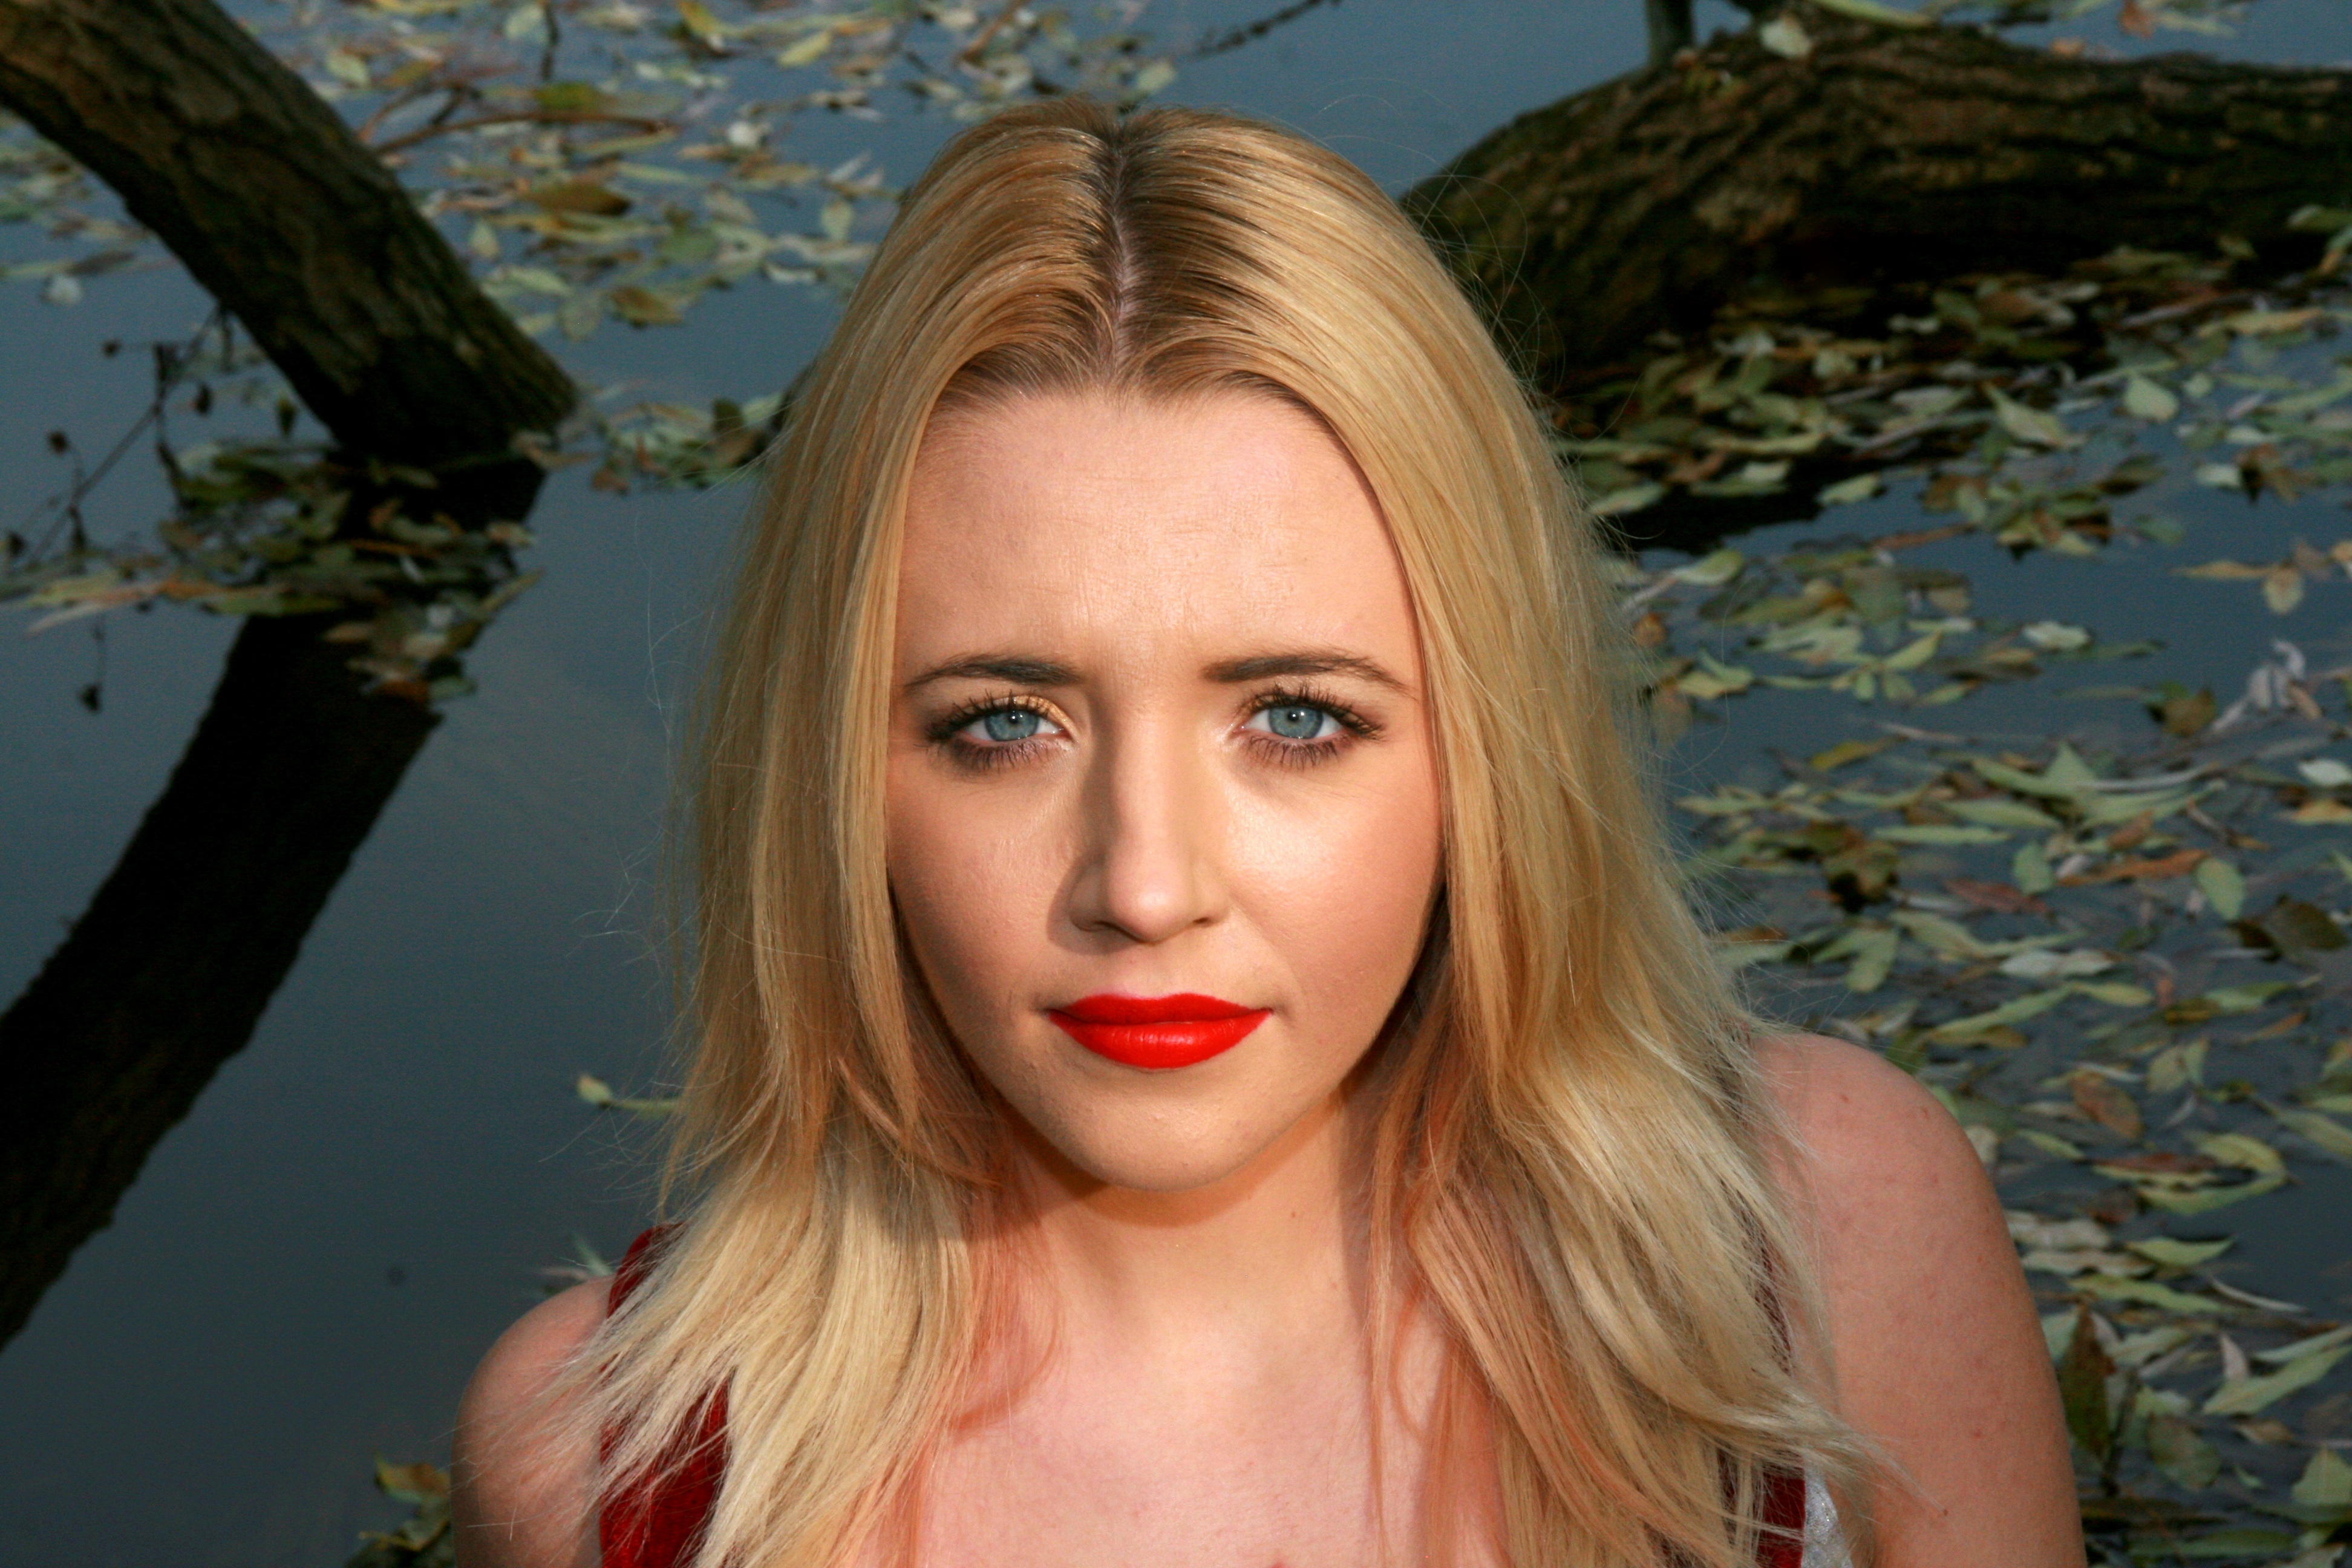
tree, person, girl, hair, lake, portrait, model, spring, reflection, autumn, fashion, lady, facial expression, lip, hairstyle, smile, mouth, long hair, human body, face, nose, dress, eye, head, skin, beauty, blond, organ, photo shoot, brown hair, portrait photography, art model, supermodel, human hair color